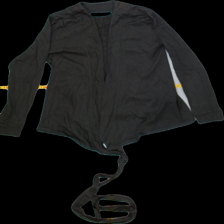
View: front
Type: Cardigan
Category: Ladies
Brand: Indiska
Colors: Grey
Material: 51%cotton 49%viscose
Pattern: Plain
Cut: Regular, Collar
Size: XS
Trend: No trend
Stains: No
Damage: 0
Price range: <50
Recommended usage: Export